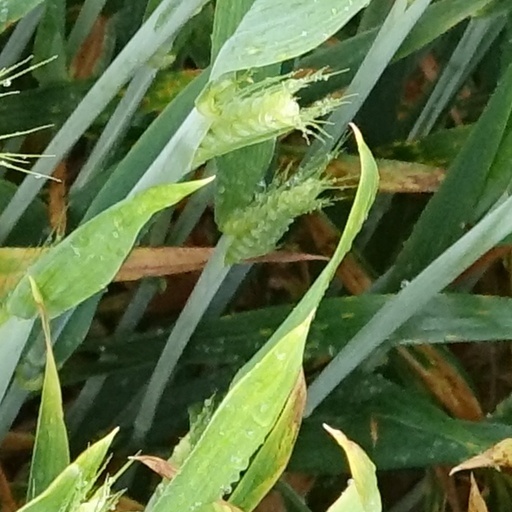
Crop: wheat